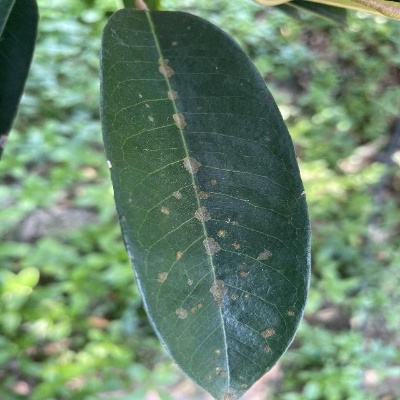
Label: Leaf_Algal